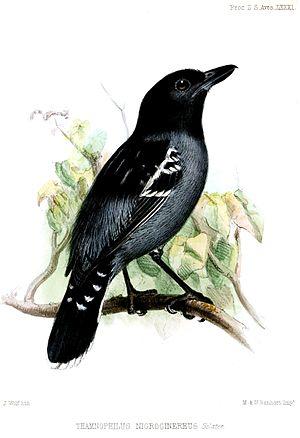
Le Batara demi-deuil est une espèce d'oiseaux de la famille des Thamnophilidae.